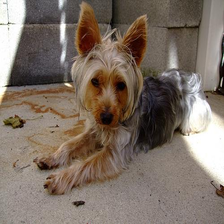
Species: dog
Breed: yorkshire terrier